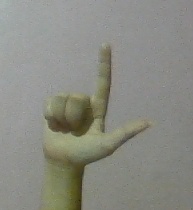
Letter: laam